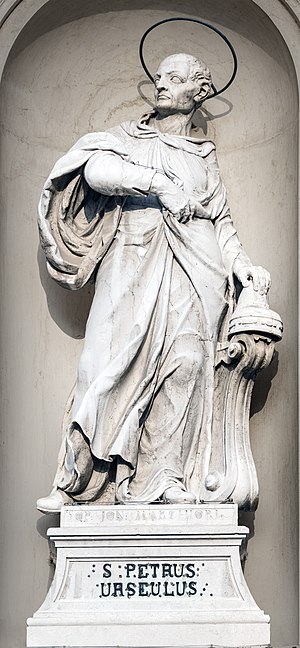
Pietro 1. Orseolo
Pietro 1. Orseolo var doge i Venedig fra 976 til 978. Han er en katolsk helgen. Han blev født nær Udine i en af de mest magtfulde familier i Venedig. Som tyveårig blev han udnævnt til leder af den venetianske flåde, han udmærkede sig som soldat og gennemførte vellykkede felttog mod de dalmatiske pirater. Han var også ivrig katolik.